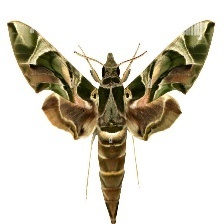
Species: OLEANDER HAWK MOTH